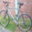
Label: bicycle